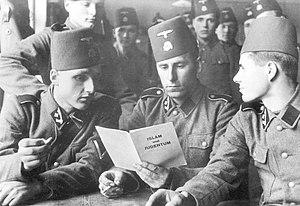
La 13ᵉ division SS « Handschar » ou la division « Handschar » est l'une des 38 divisions de la Waffen-SS durant la Seconde Guerre mondiale.
Le fez ou tarbouche est un couvre-chef masculin en feutre, souvent rouge, en forme de cône tronqué, orné d'un gland noir fixé sur le dessus. Ce bonnet sans bord, originaire de la Grèce antique, a été adopté par de nombreux groupes ethniques et religieux pendant les siècles suivants et notamment dans l'Empire Ottoman du XIXᵉ siècle. Dans sa longue histoire, le fez a été porté par plusieurs peuples, dont les Grecs, les Turcs, les Arabes, les Albanais, les Berbères, les Arméniens, les Levantins et diverses populations de religion musulmane. De nos jours, il est de plus en plus rarement porté.
Cet article traite de la politique étrangère de l’Allemagne avec le Moyen-Orient entre 1933 et 1945. Les relations entre nazis et nationalistes arabes englobent le mépris, l'opposition, la propagande et dans certains cas la collaboration. Les relations de coopération ont été fondées sur des hostilités partagées à l'égard d'ennemis communs, tels que les impérialismes britannique et français, le colonialisme et le sionisme.